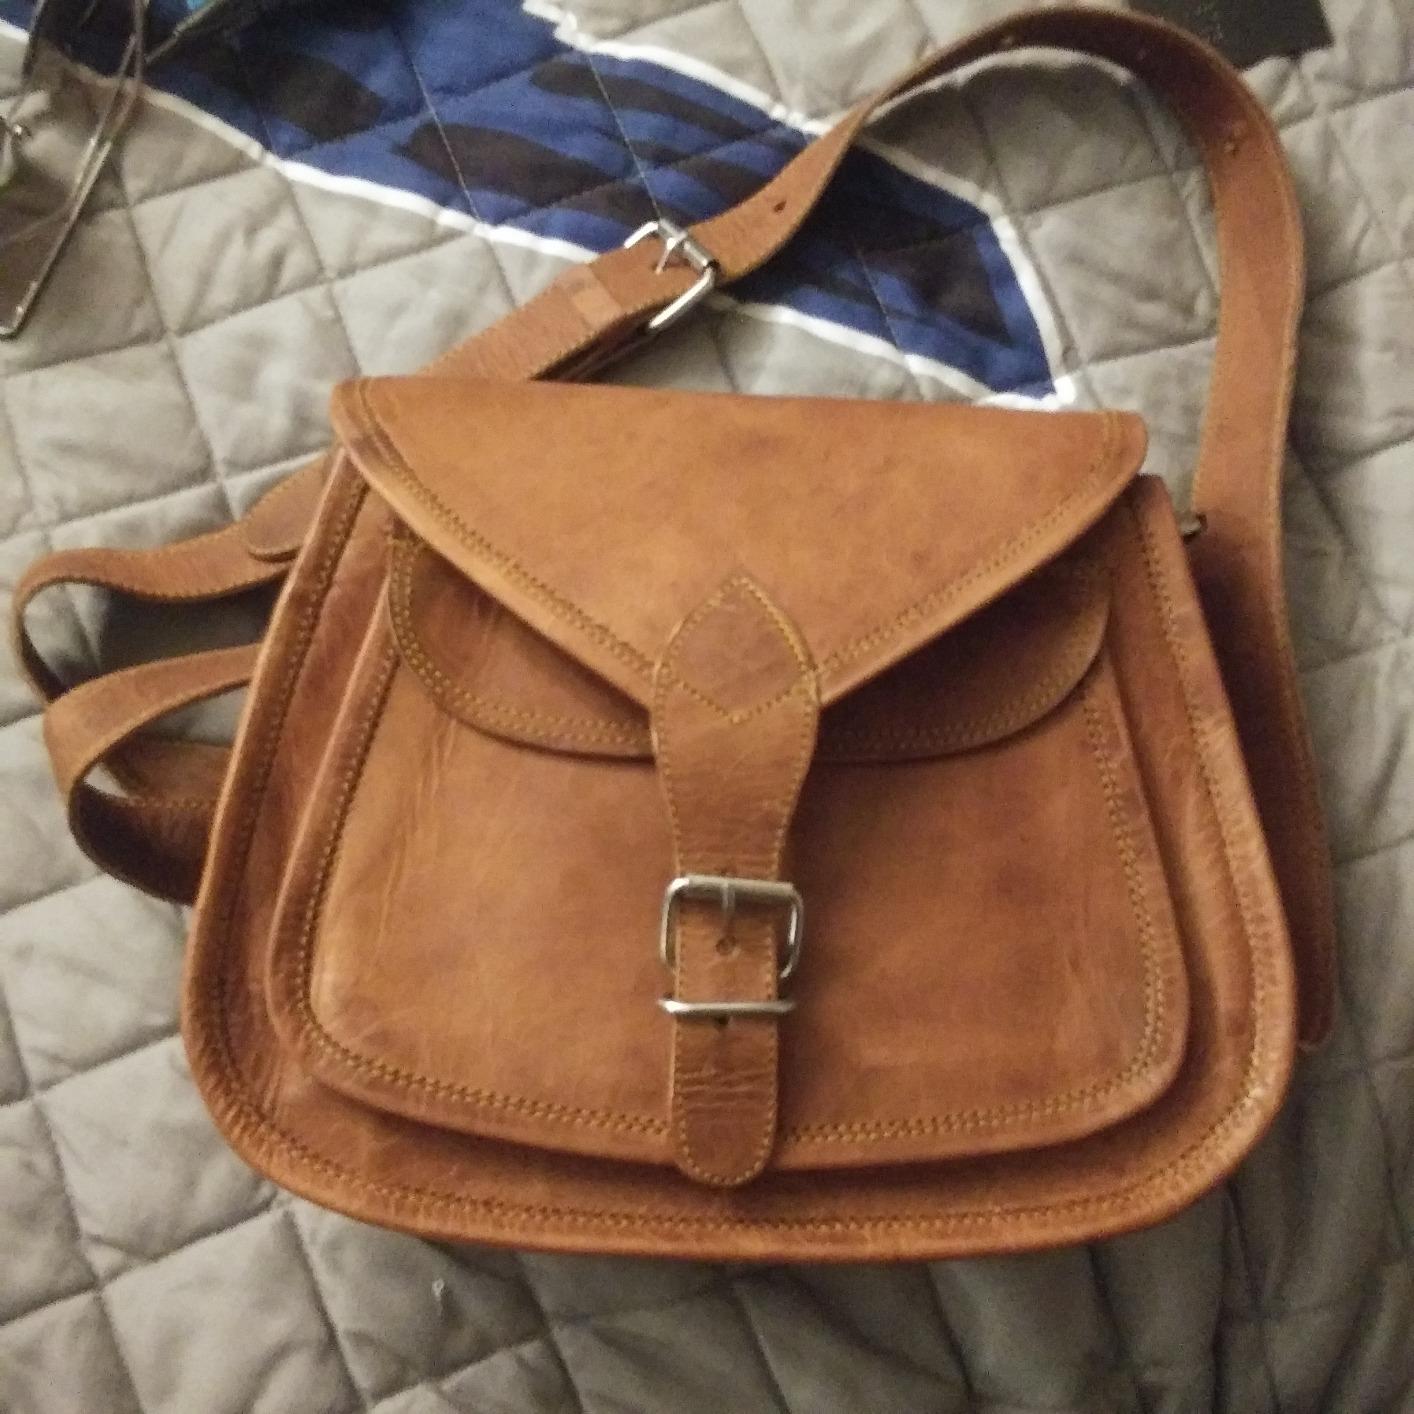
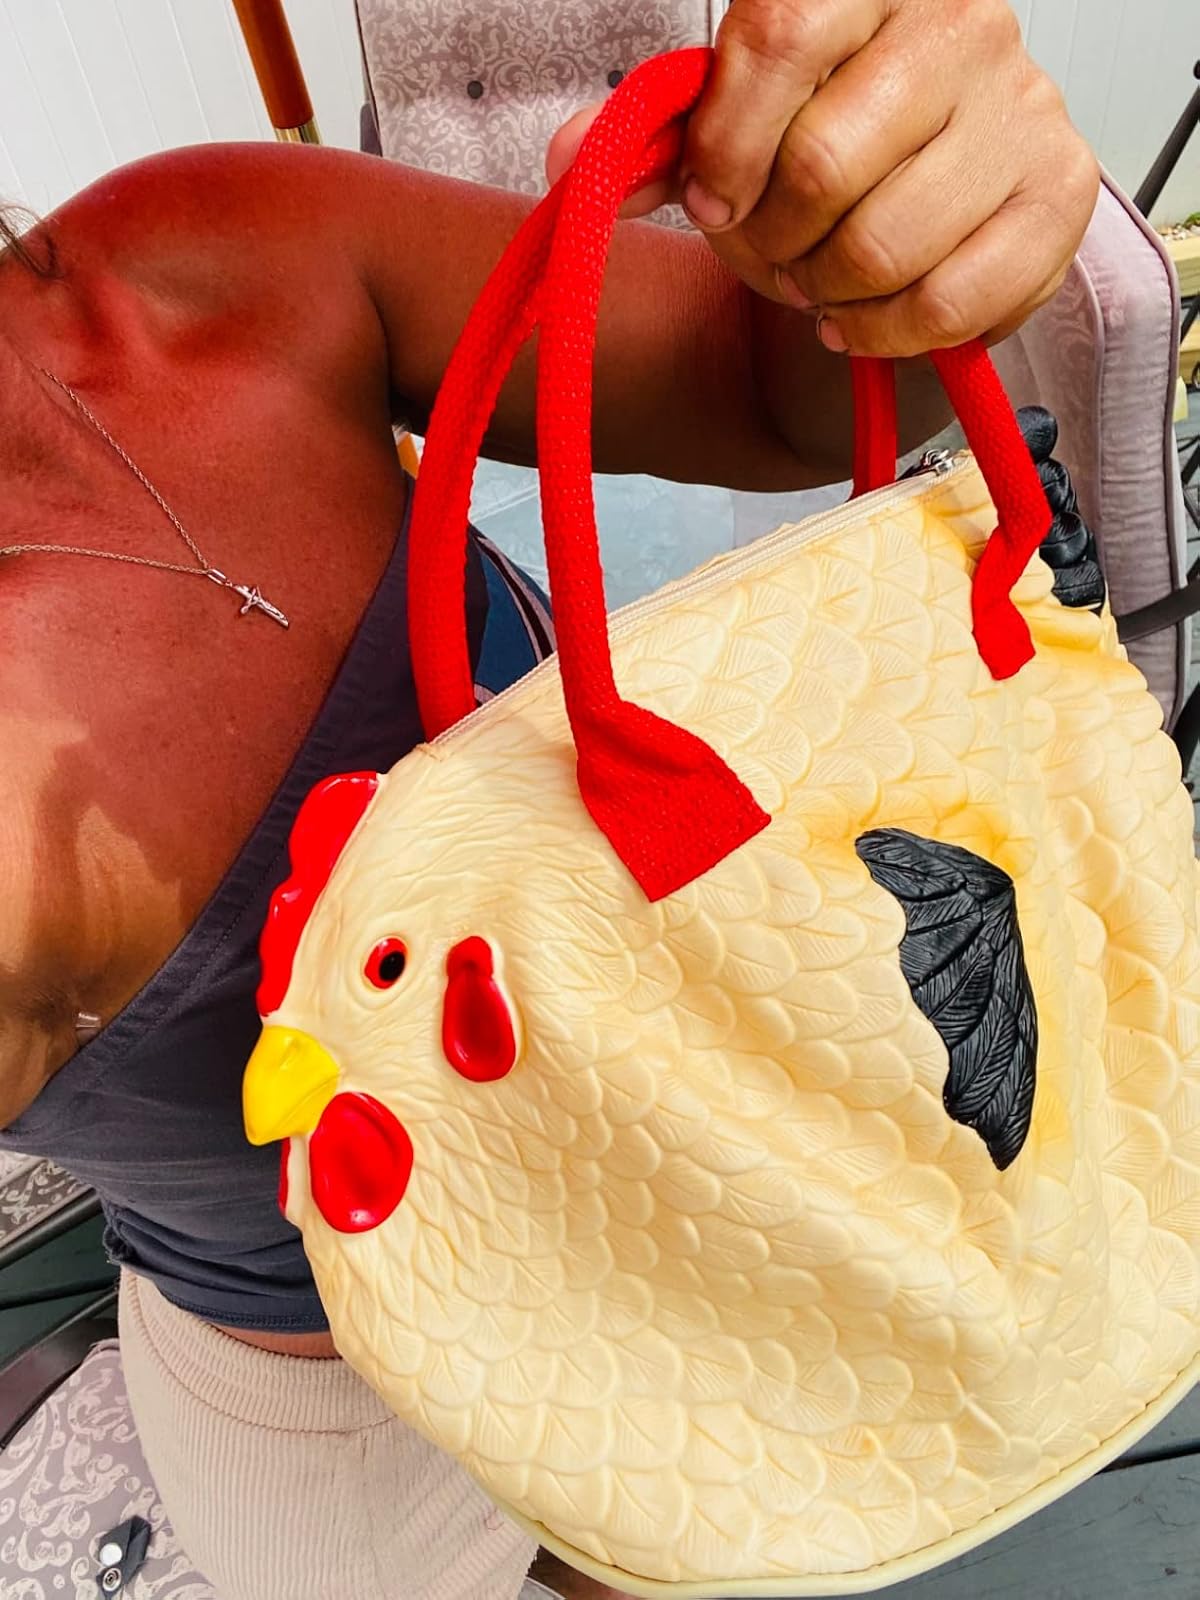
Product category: accessories_handbag
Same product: no